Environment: real
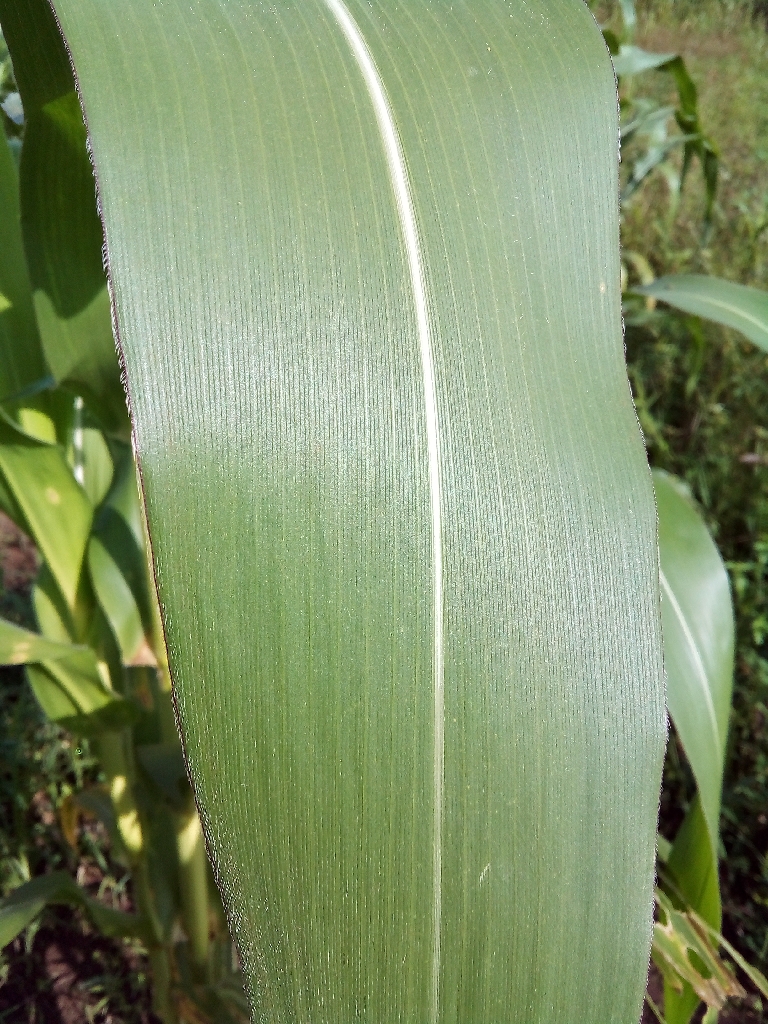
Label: healthy